11th Armoured Division (United Kingdom)

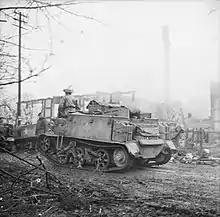
Universal Carriers of the 4th Battalion, King's Shropshire Light Infantry pass through the burning village of Levern, 4 April 1945

The 11th Armoured Division was held in reserve until 28 March 1945 when it crossed the Rhine at Wesel, heading for the river Weser. Despite sporadic pockets of resistance, it reached Gescher on the evening of 30 March. During the next few weeks the division worked closely with the British 6th Airborne Division, both of which were under command of Lieutenant-General Evelyn Barker's VIII Corps. 3 RTR arrived at the river Ems in Emsdetten; they then reached the Dortmund-Ems canal the following day.